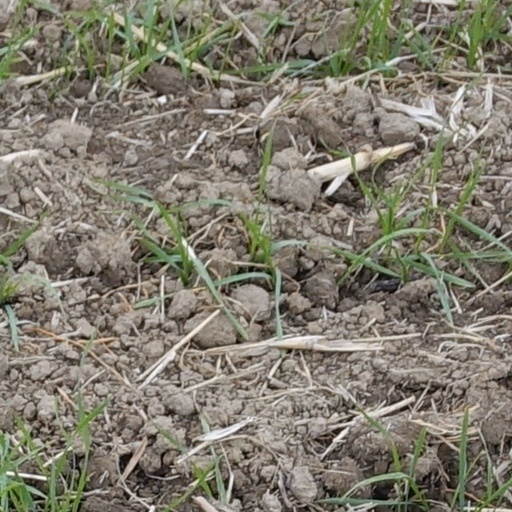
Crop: wheat